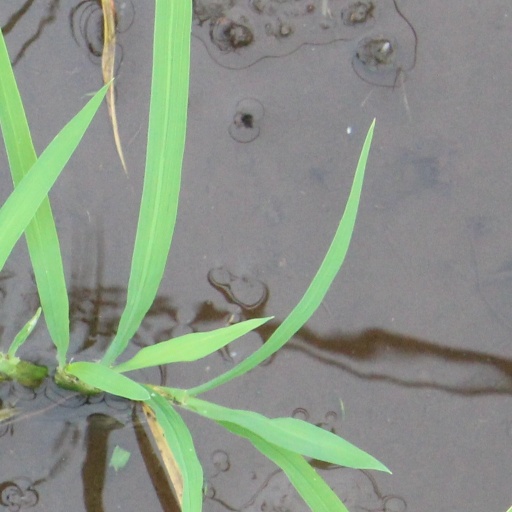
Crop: rice